Ezhamathe Varavu

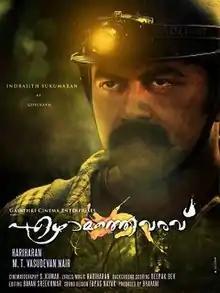
Film poster

Ezhamathe Varavu ("English: Seventh Arrival") is a 2013 Malayalam drama thriller film written by M. T. Vasudevan Nair and directed by Hariharan. The film stars Indrajith, Vineeth, Bhavana, and Kavitha in the lead roles while Mamukkoya and Nandhu play pivotal supporting roles. The music was composed by the director himself who also produced the film under the banner of Gayatri Cinema Enterprises.